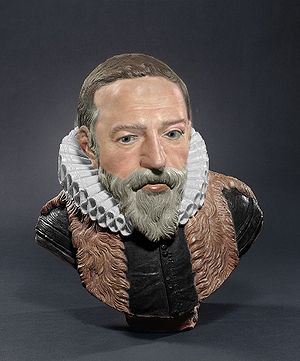
Johan van Oldenbarnevelt / Galleri
Johan van Oldenbarnevelt var en nederlandsk diplomat og rådspensionær. Han blev kendt som Fædrelandets far.